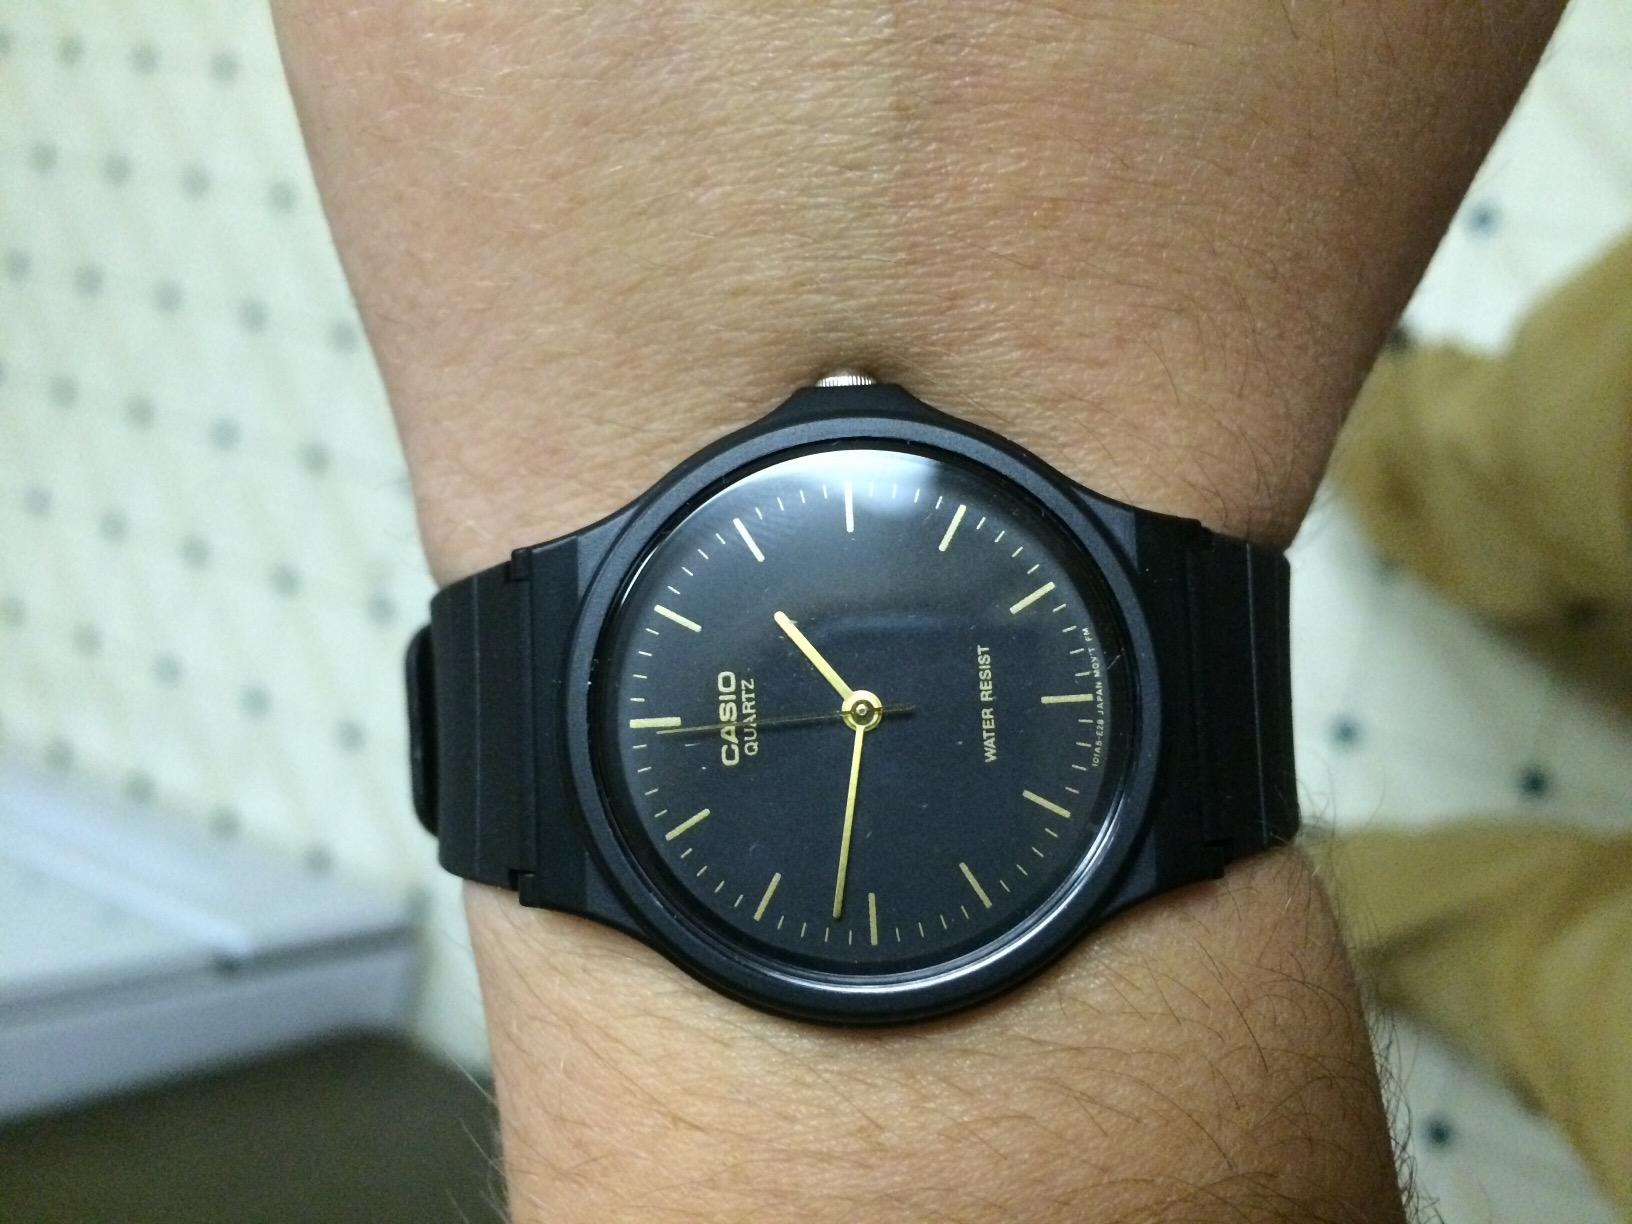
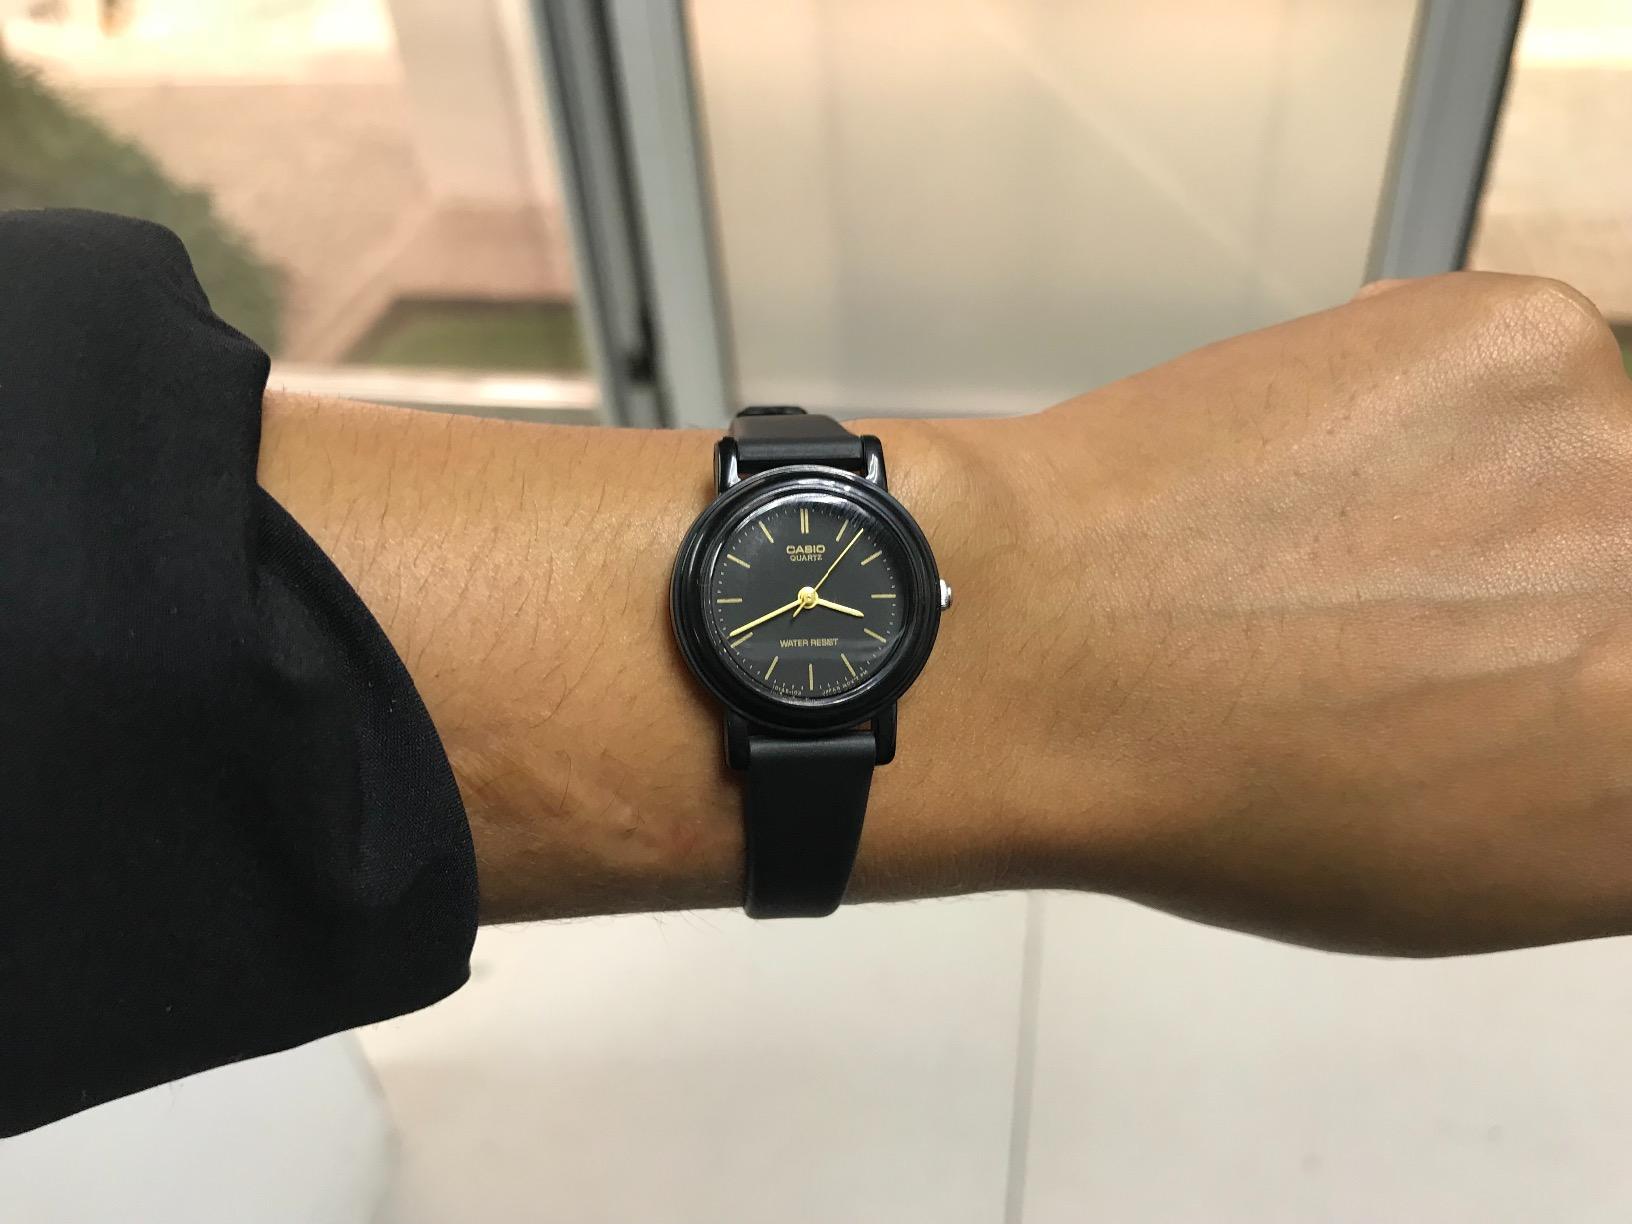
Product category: accessories_watch
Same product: no